Teledyne Technologies

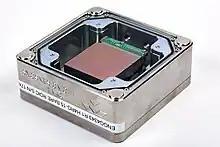
Near-infrared detector produced by Teledyne Scientific & Imaging

This segment handles sponsored and central research laboratories for a range of new technologies, as well as development and production efforts in digital imaging products for government applications. Included are infrared detectors, cameras, and opto-mechanical assemblies.